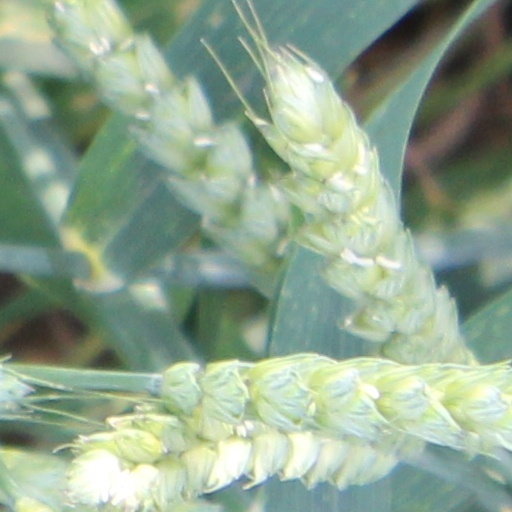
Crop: wheat